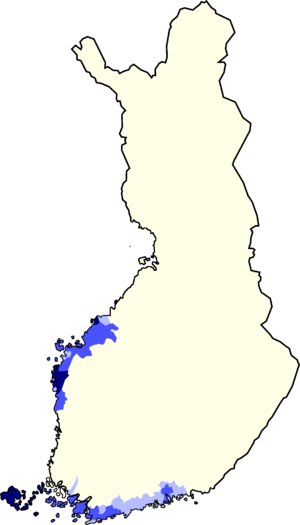
Localisation des villes et municipalités suédophones et bilingues suédophones/finnophones de Finlande Bleu foncé